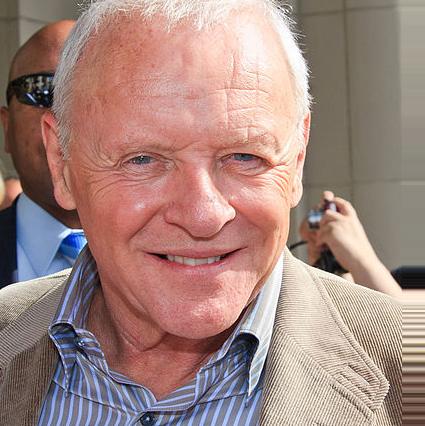
Age: 71